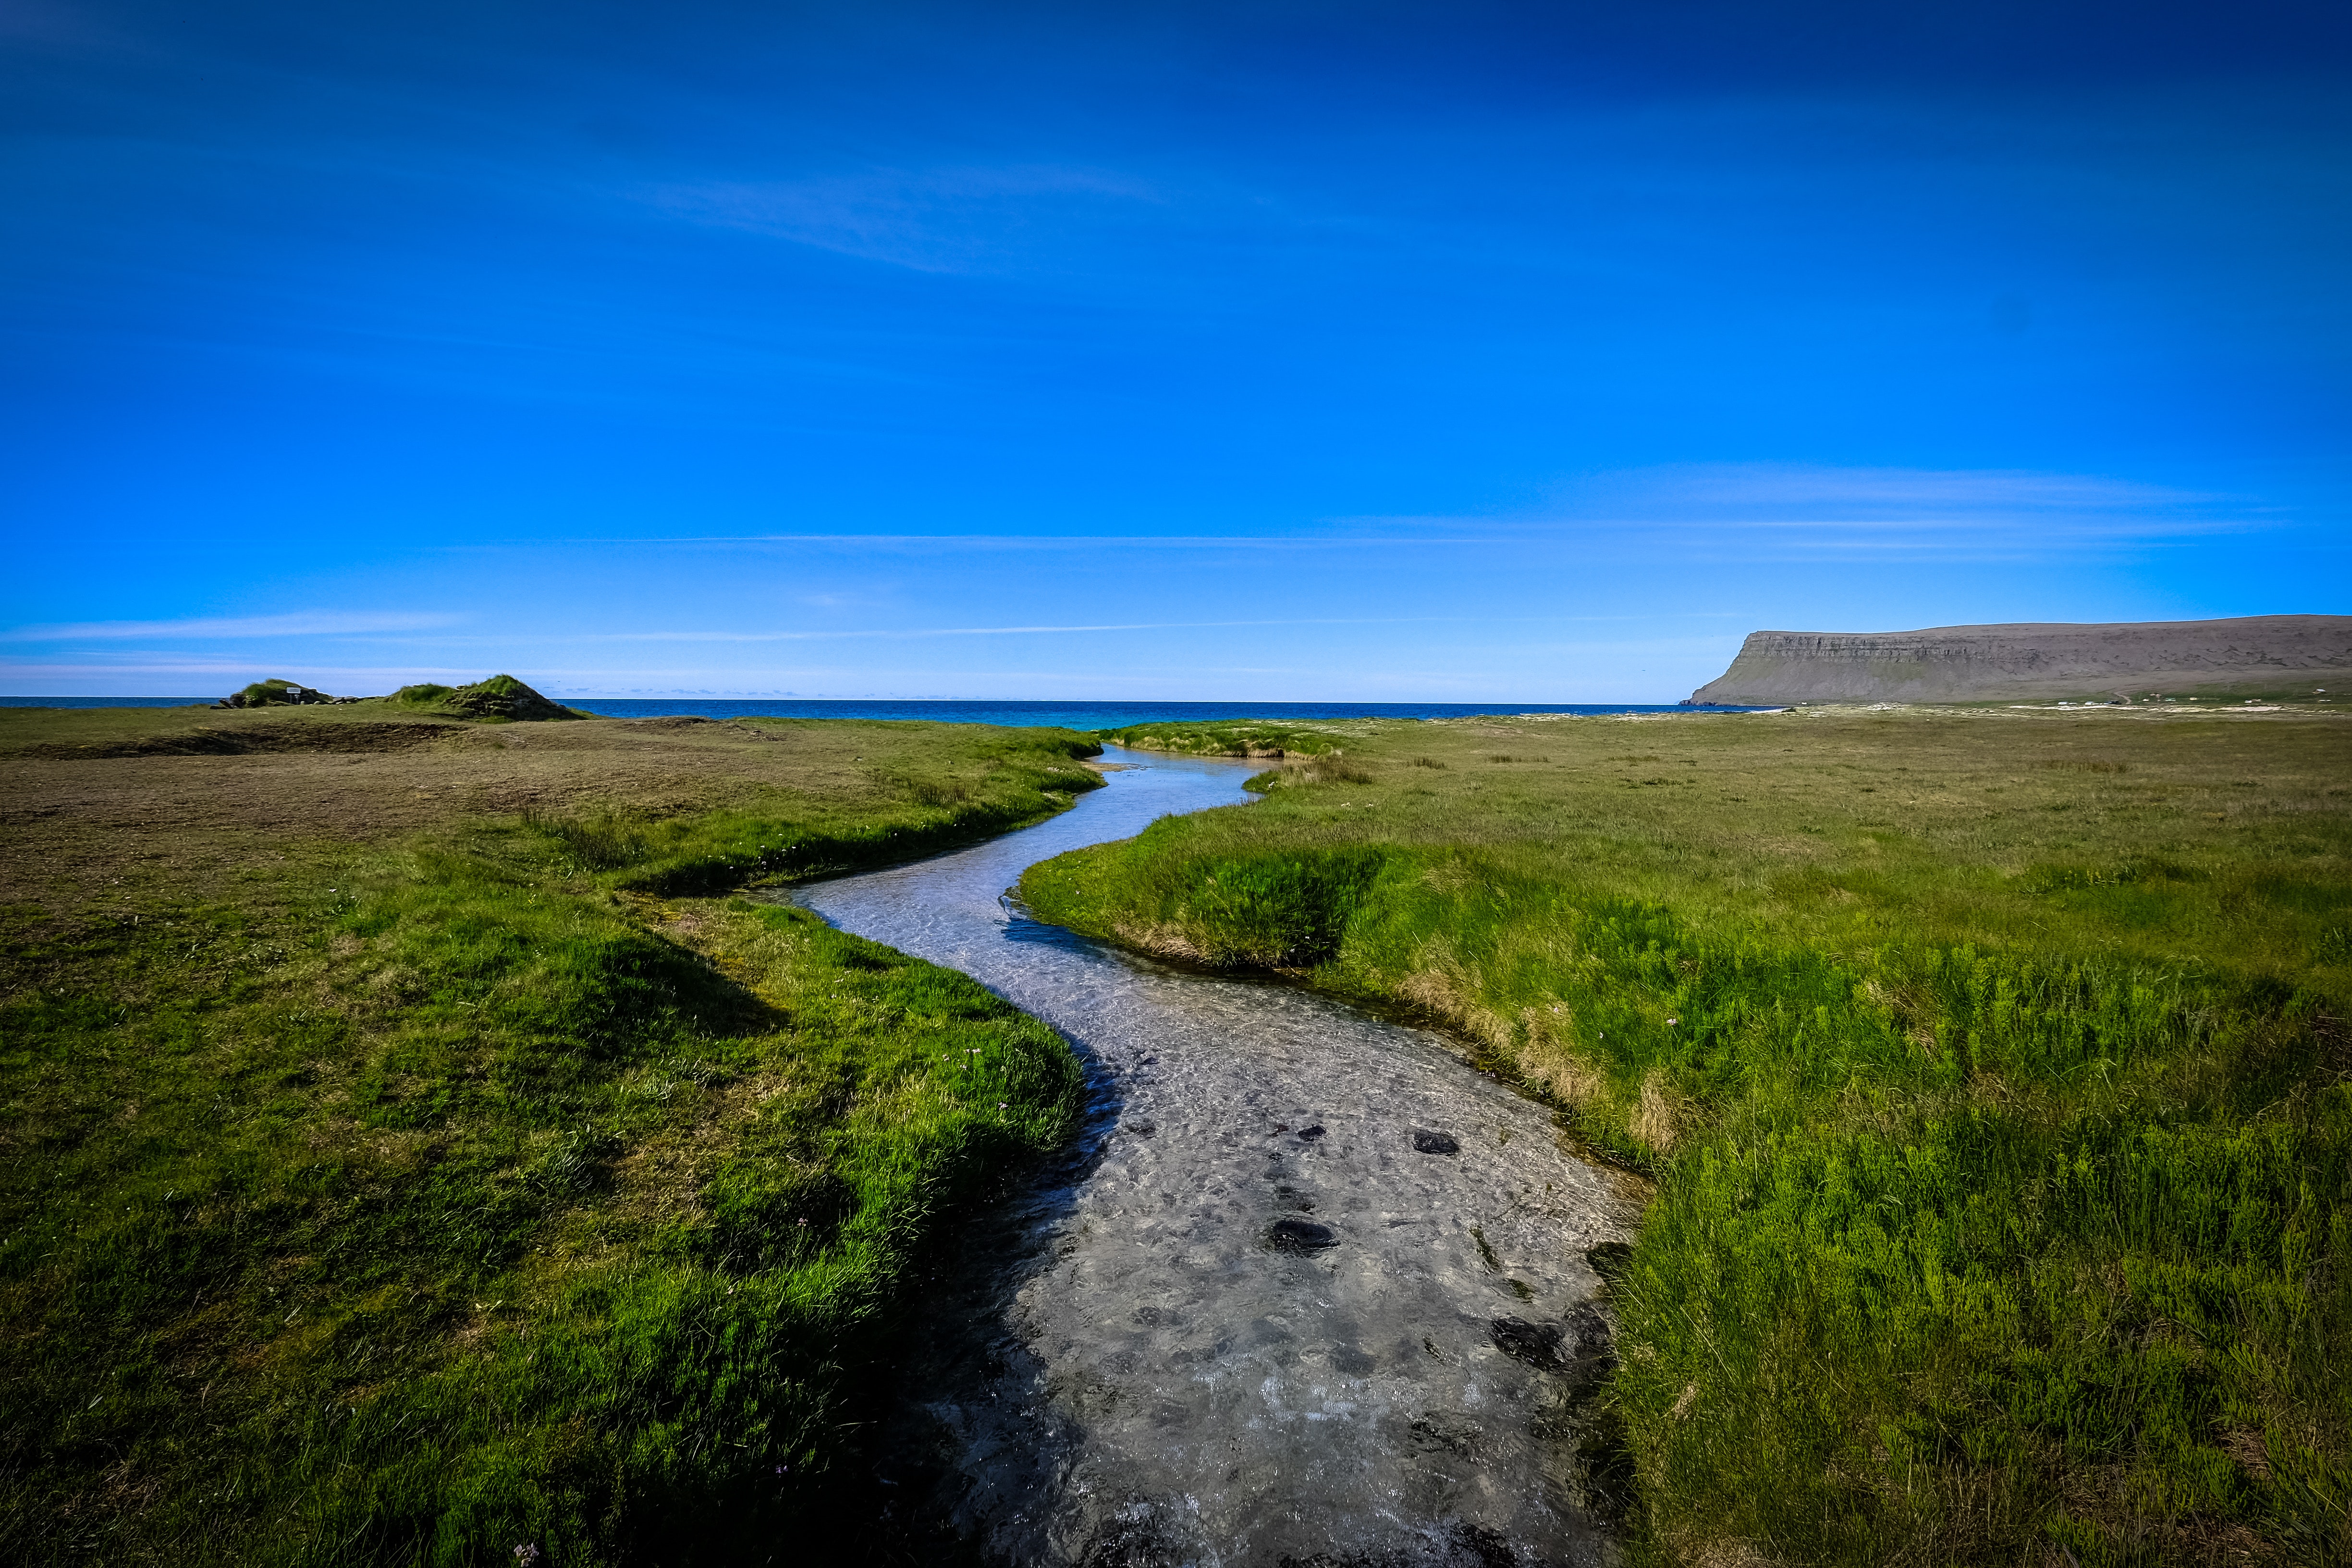
natural landscape, nature, grassland, sky, green, water, natural environment, grass, water resources, horizon, highland, river, plain, hill, wilderness, ecoregion, landscape, pasture, cloud, rural area, prairie, watercourse, sea, meadow, waterway, coast, steppe, fell, photography, road, field, rock, mountain, valley, land lot, reservoir, stream, bank, tundra, national park, reflection, wetland, terrain, marsh, channel